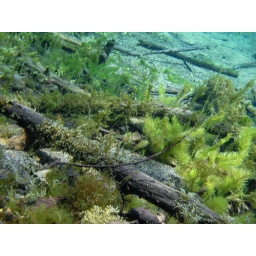
KUSHIRO river taken in the water